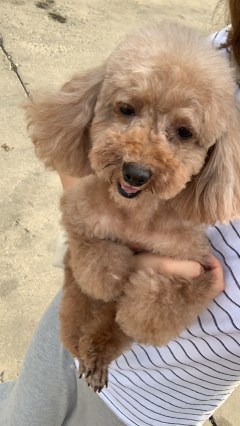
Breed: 7449-n000128-teddy